Báb

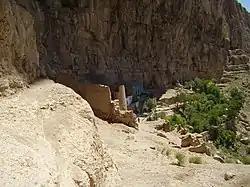
Fortress of Maku, Iran (2008)

Quddús' travel to Shiraz brought the Báb's claim to the attention of the governor, Husayn Khan, who tortured Quddús and summoned the Báb to Shiraz in June 1845. On October 15, 1845, during Ramadan, the Báb had a confrontation with Islamic clergy (the ulema).